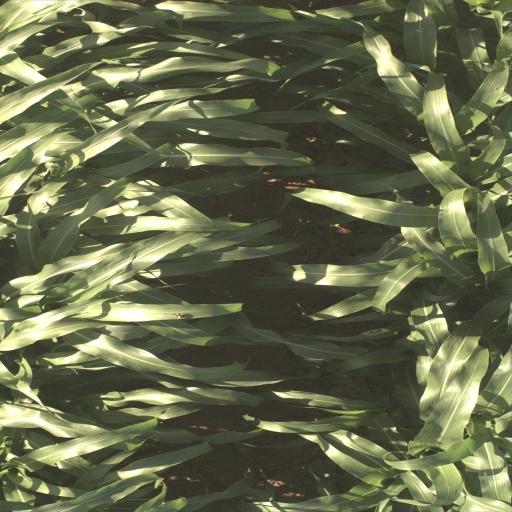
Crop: sorghum